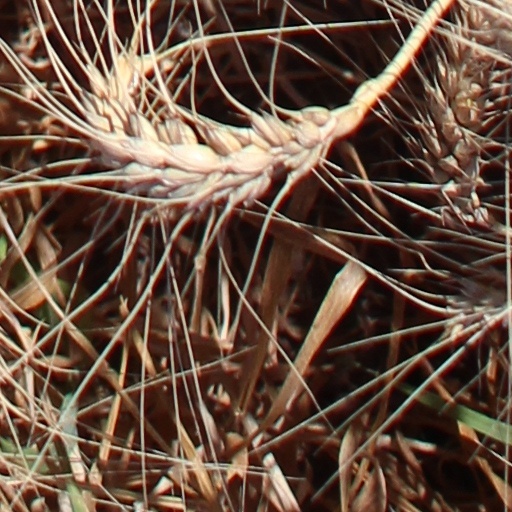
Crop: wheat